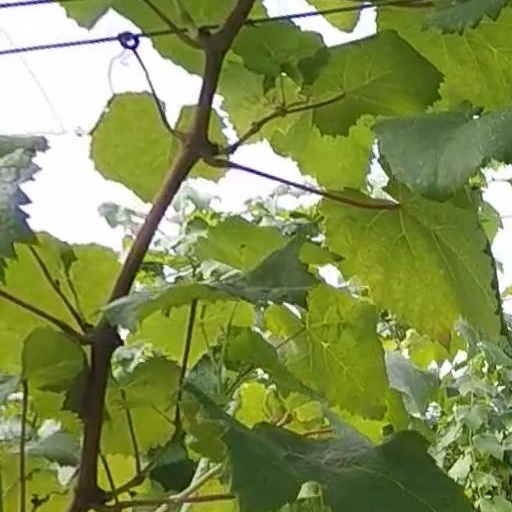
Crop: grape